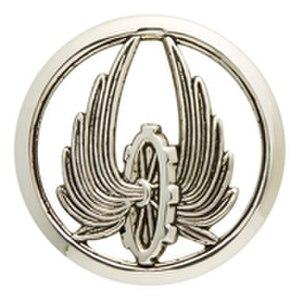
Insigne de béret des unités du train
Cet article est une liste des formations en activité dans l’Armée de terre française.
Le train est l’arme qui organise et coordonne la logistique, le transport et l’appui au mouvement de l'Armée de terre française.